Armenian education in Cyprus

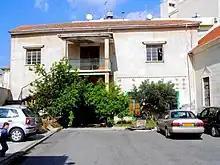
The old Larnaca Armenian school

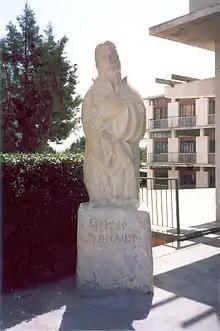
The statue of Krikor Naregatsi in front of Nareg School in Nicosia

Education is a very important part of the Armenian community of Cyprus. It first appeared in the second half of the 19th century, within the framework of the Tanzimat reformations. The first Armenian school in Cyprus, established by newly arrived Archimandrite Vartan Mamigonian, opened its doors in Nicosia in 1870; it was followed by an Armenian school in Larnaca (1909), Famagusta (1927) and Limassol (1928). Small Armenian schools, some public and others private, used to operate also at the Magaravank (1897–1914), the Attalou settlement near Kharcha (1910–1922), Amiandos (1928–1939 & 1942–1948), Mavrovouni (1939-1942), Nicosia (1900-1905) and Larnaca 1896-1899, 1916-1918, 1921-1936, as well as in various villages during the World War II evacuation. Of the private Armenian schools of the island, it is worth mentioning the short-lived but significant National Educational Orphanage ("Ազգային Կրթարան-Որբանոց, 1897–1904"), established in Nicosia by Vahan M. Kurkjian (Pagouran), and naturally the world-renowned Melkonian Educational Institute ("Մելգոնեան Կրթական Հաստատութիւն, 1926–2005"), established in Nicosia by brothers Krikor and Garabed Melkonian and administered by the Armenian General Benevolent Union.